Gethin Jenkins

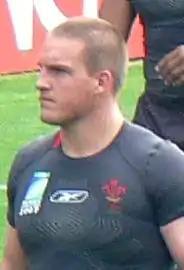
Jenkins from 2007 Rugby World Cup under Wales team

Gethin Jenkins (born 17 November 1980) is a Welsh former professional rugby union player who played as a prop for Pontypridd, Celtic Warriors, Cardiff Blues and Toulon. At international level, he won 129 caps for Wales. On his 105th appearance in 2014, he became Wales' most-capped player, overtaking the record held by Stephen Jones; having earned his final cap in November 2016, his record was surpassed by Alun Wyn Jones in September 2019. He is one of a small group of Welsh players to have won three Grand Slams. He also won five caps for the British & Irish Lions on three tours in 2005, 2009 and 2013. He is the sixth most-capped player in rugby union history and the second most-capped front-row forward.